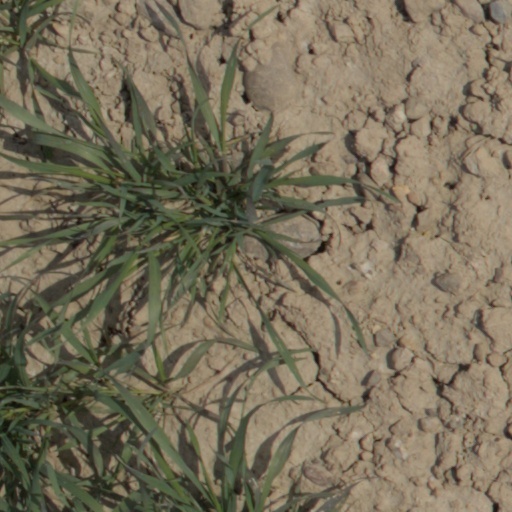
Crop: wheat